Chishirodai Station

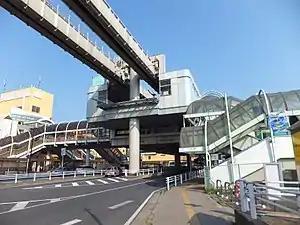
Chishirodai Station (May 6, 2012)

is a monorail train station on the Chiba Urban Monorail located in Wakaba-ku in the city of Chiba, Chiba Prefecture, Japan. It is the terminal station for Line 2 of the Chiba Urban Monorail and is located 12.0 kilometers from the northern terminus at Chiba Station.